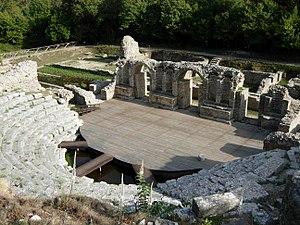
La culture de l'Albanie, pays de l'Europe du Sud-Est, désigne d'abord les pratiques culturelles observables de ses habitants.